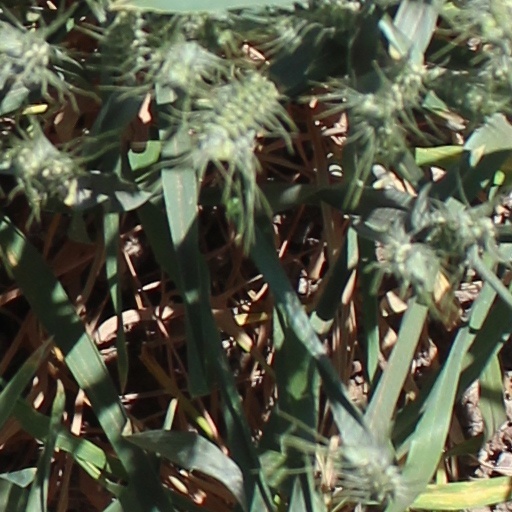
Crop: wheat